Mick Foley

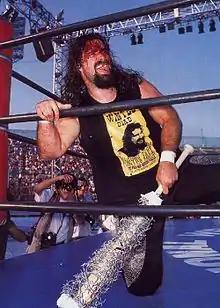
Foley as Cactus Jack at the IWA Kawasaki Dream, Tokyo, Japan in August 1995

In 1995, during his time in ECW and other promotions in the United States, Foley also went to Japan and wrestled in International Wrestling Association of Japan (IWA Japan), where he engaged in feuds with Terry Funk and Shoji Nakamaki. During his brief stint in Japan, Foley had the nickname "Tsunami Stopper." The level of violence and brutality in hardcore wrestling matches in Japan was at a much higher level than in Western promotions (except for ECW), something Western wrestlers were not accustomed to. On January 6, Cactus faced Funk in a No Ropes Barbed Wire Scramble Bunkhouse Deathmatch at the Honjo Gymnasium in Saitama, just north of Tokyo in front of 150 people in a match that involved barbed wire as the ring ropes and objects set on fire. This turned out to be a particularly chaotic and brutal match where Foley and Funk mostly brawled in the seating area amongst the crowd, with folding chairs flying everywhere. After several brutal spots involving flaming chairs, flaming iron rods, Funk Hip-tossing Cactus into a flaming chair and Funk slamming Cactus's head into a wooden table, Funk reversed a Spinebuster by Cactus into a DDT and pinned him to win the match. In 2010 Foley wrote that, "looking back that match in Honjo is probably the performance I'm proudest of." Cactus Jack later began a feud with the chainsaw-wielding Leatherface, whom he had betrayed during a tag team match.